A Field Battery, Royal Australian Artillery

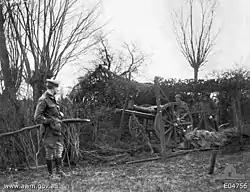
Two Australian soldiers and an officer, at a camouflaged gun position of the 1st Australian Field Artillery Brigade.

Following the outbreak of the First World War in 1914, the 1st Battery Royal Australian Field Artillery (RAFA) was used to raise the 1st Australian Imperial Force (AIF) Battery, along with other volunteers from the permanent batteries in Victoria and Queensland. Forming part of the 1st Australian Field Artillery Brigade, the battery was among the first units of the AIF to leave Australia. Following a period of training and preparation in Egypt with the rest of the AIF, the unit served at Gallipoli, where the brigade supported the British 29th Division around Cape Helles from early May. By October 1915, the brigade was transferred to Anzac Cove to support the Australian 2nd Division. After the evacuation of Allied troops from the peninsula in December, the brigade returned to Egypt for reorganisation before deploying to France and Belgium for service on the Western Front commencing in mid-1916. Consisting of the 1st, 2nd, 3rd and 101st Batteries, the 1st Field Brigade supported the 1st Division.